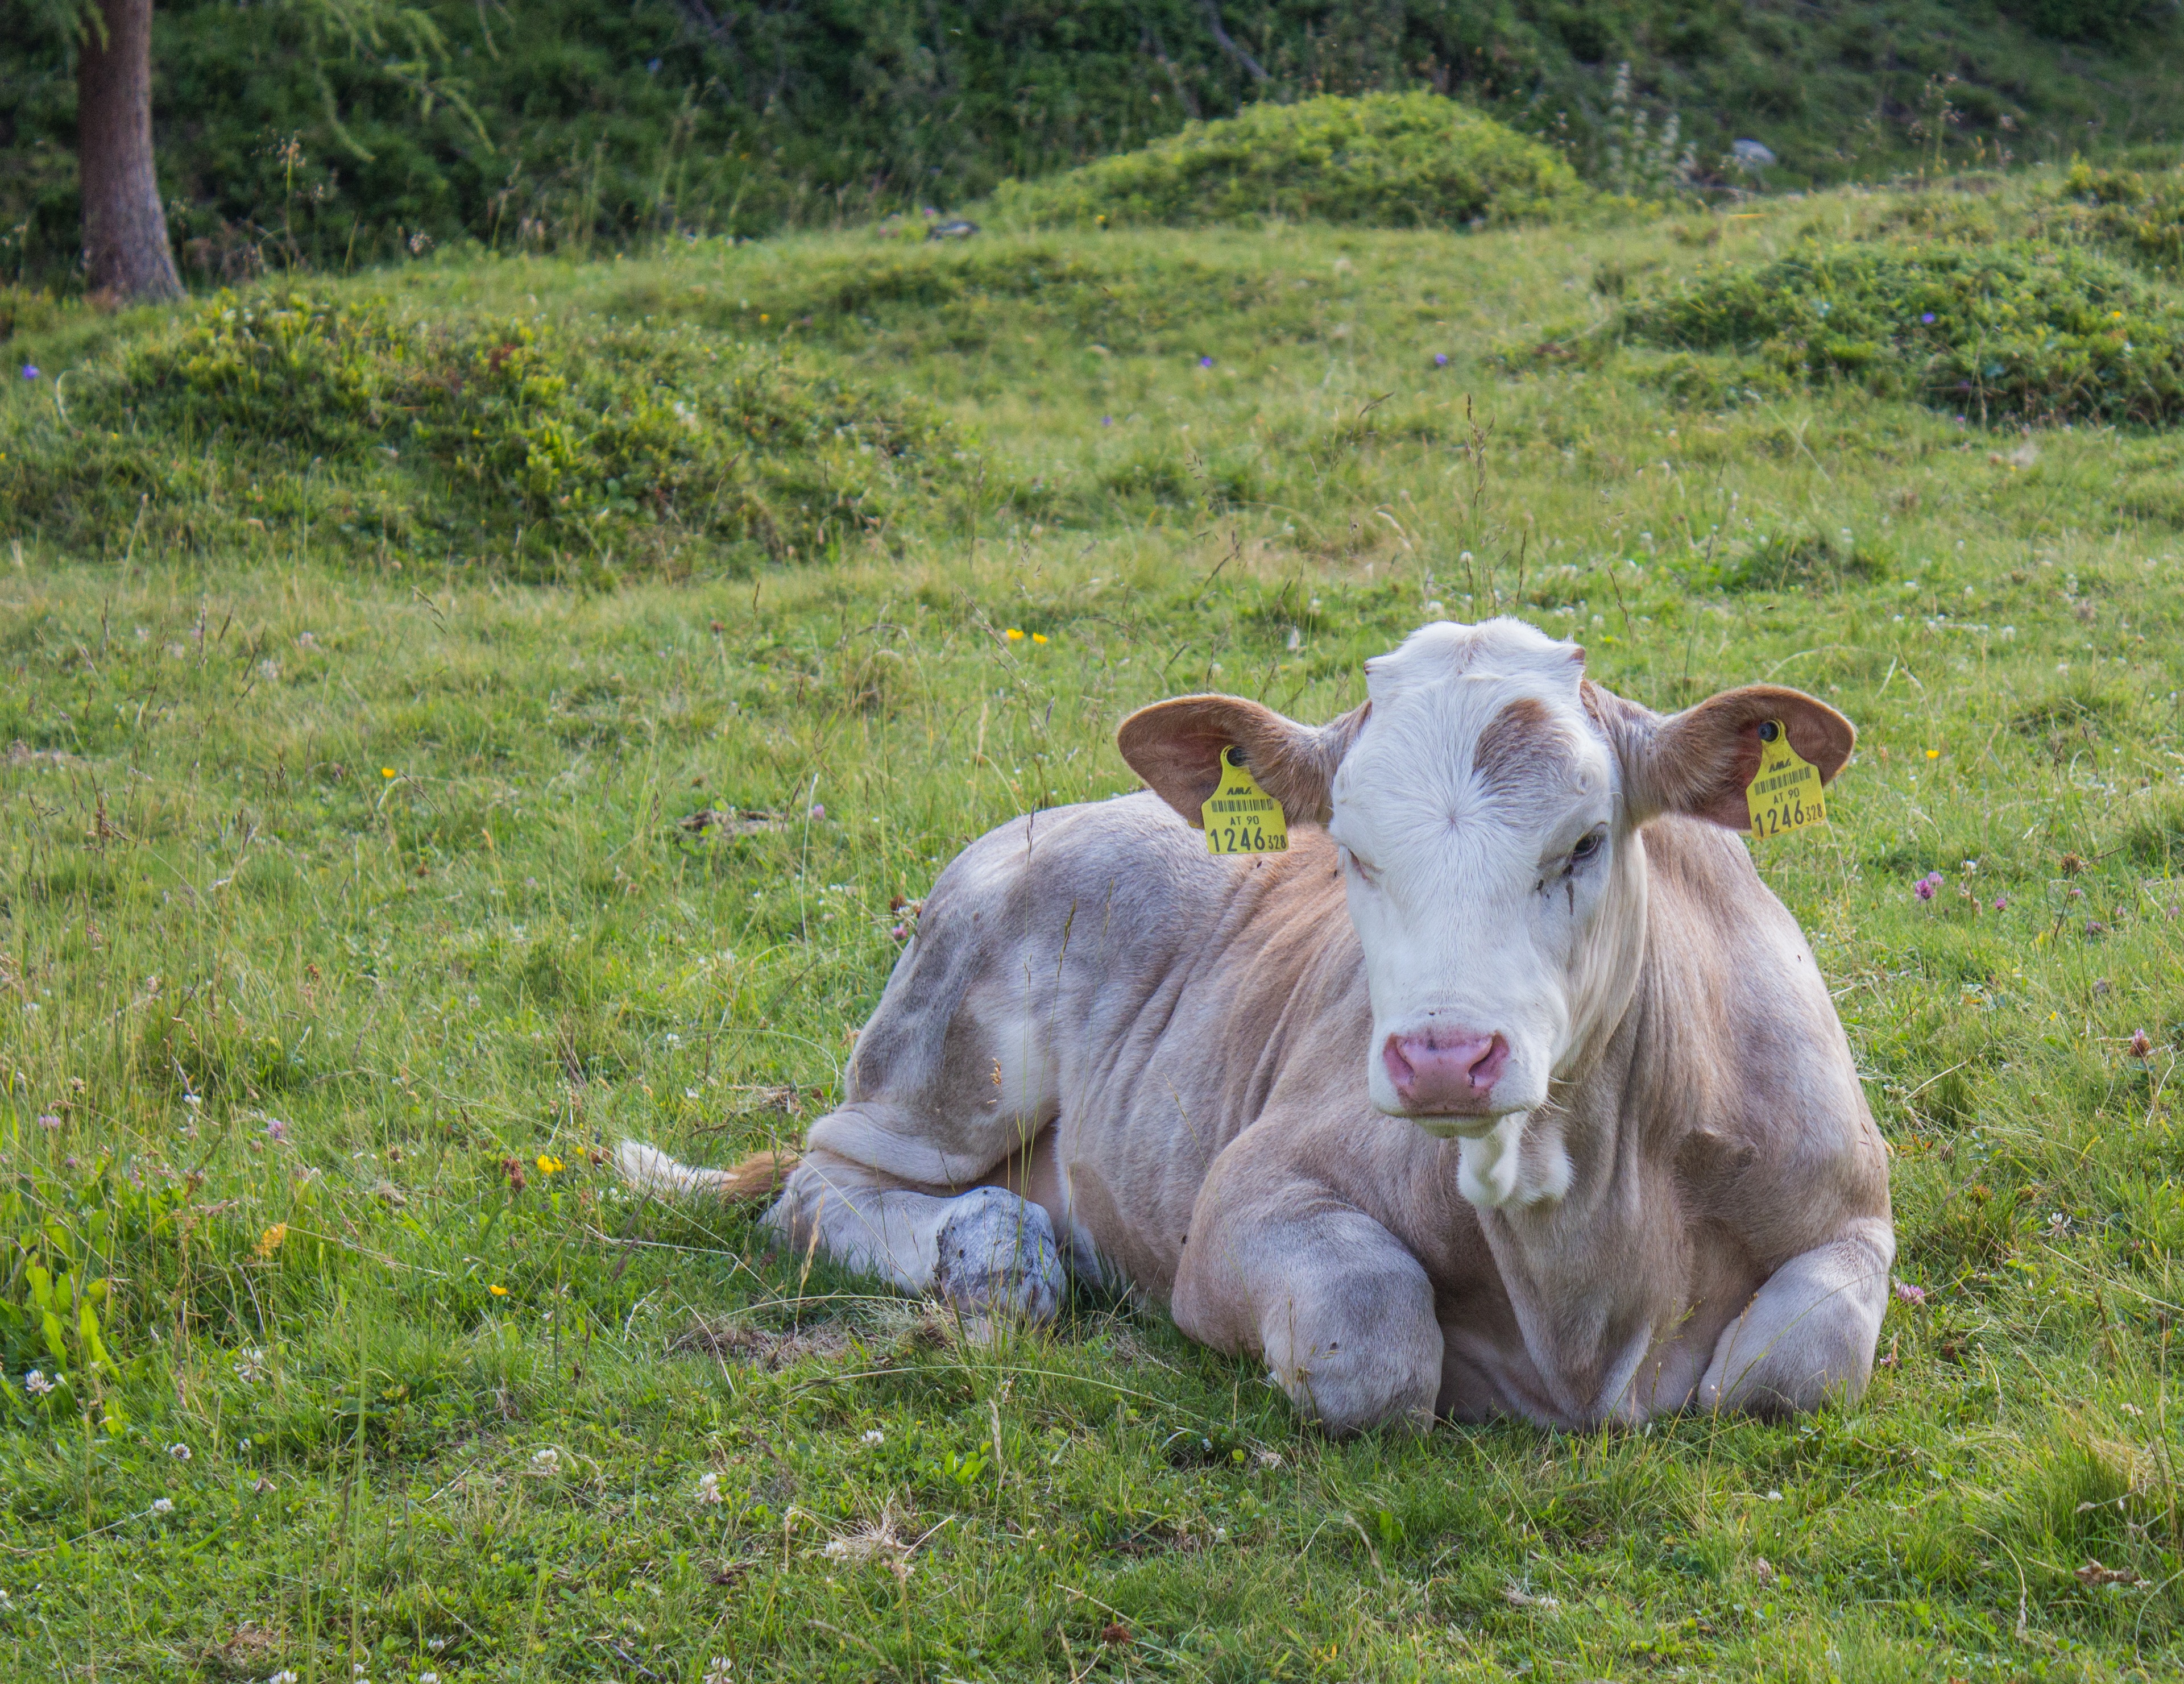
nature, grass, field, farm, meadow, animal, wildlife, cow, cattle, pasture, grazing, livestock, mammal, alpine, beef, fauna, austria, grassland, vertebrate, habitat, horns, ruminant, safari, alm, relaxed, concerns, rural area, milk cow, mountain meadows, dairy cattle, chew the cud, alpine meadow, lesachtal, cows cow, cattle breed, samalm, cattle like mammal, cow goat family